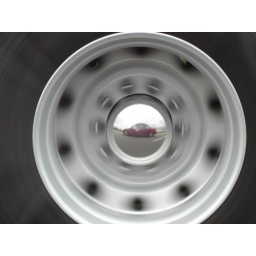
reflection of my car in the hubcap of a moving truck